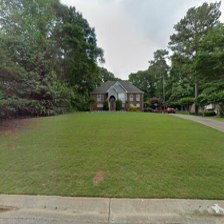
Label: streetView